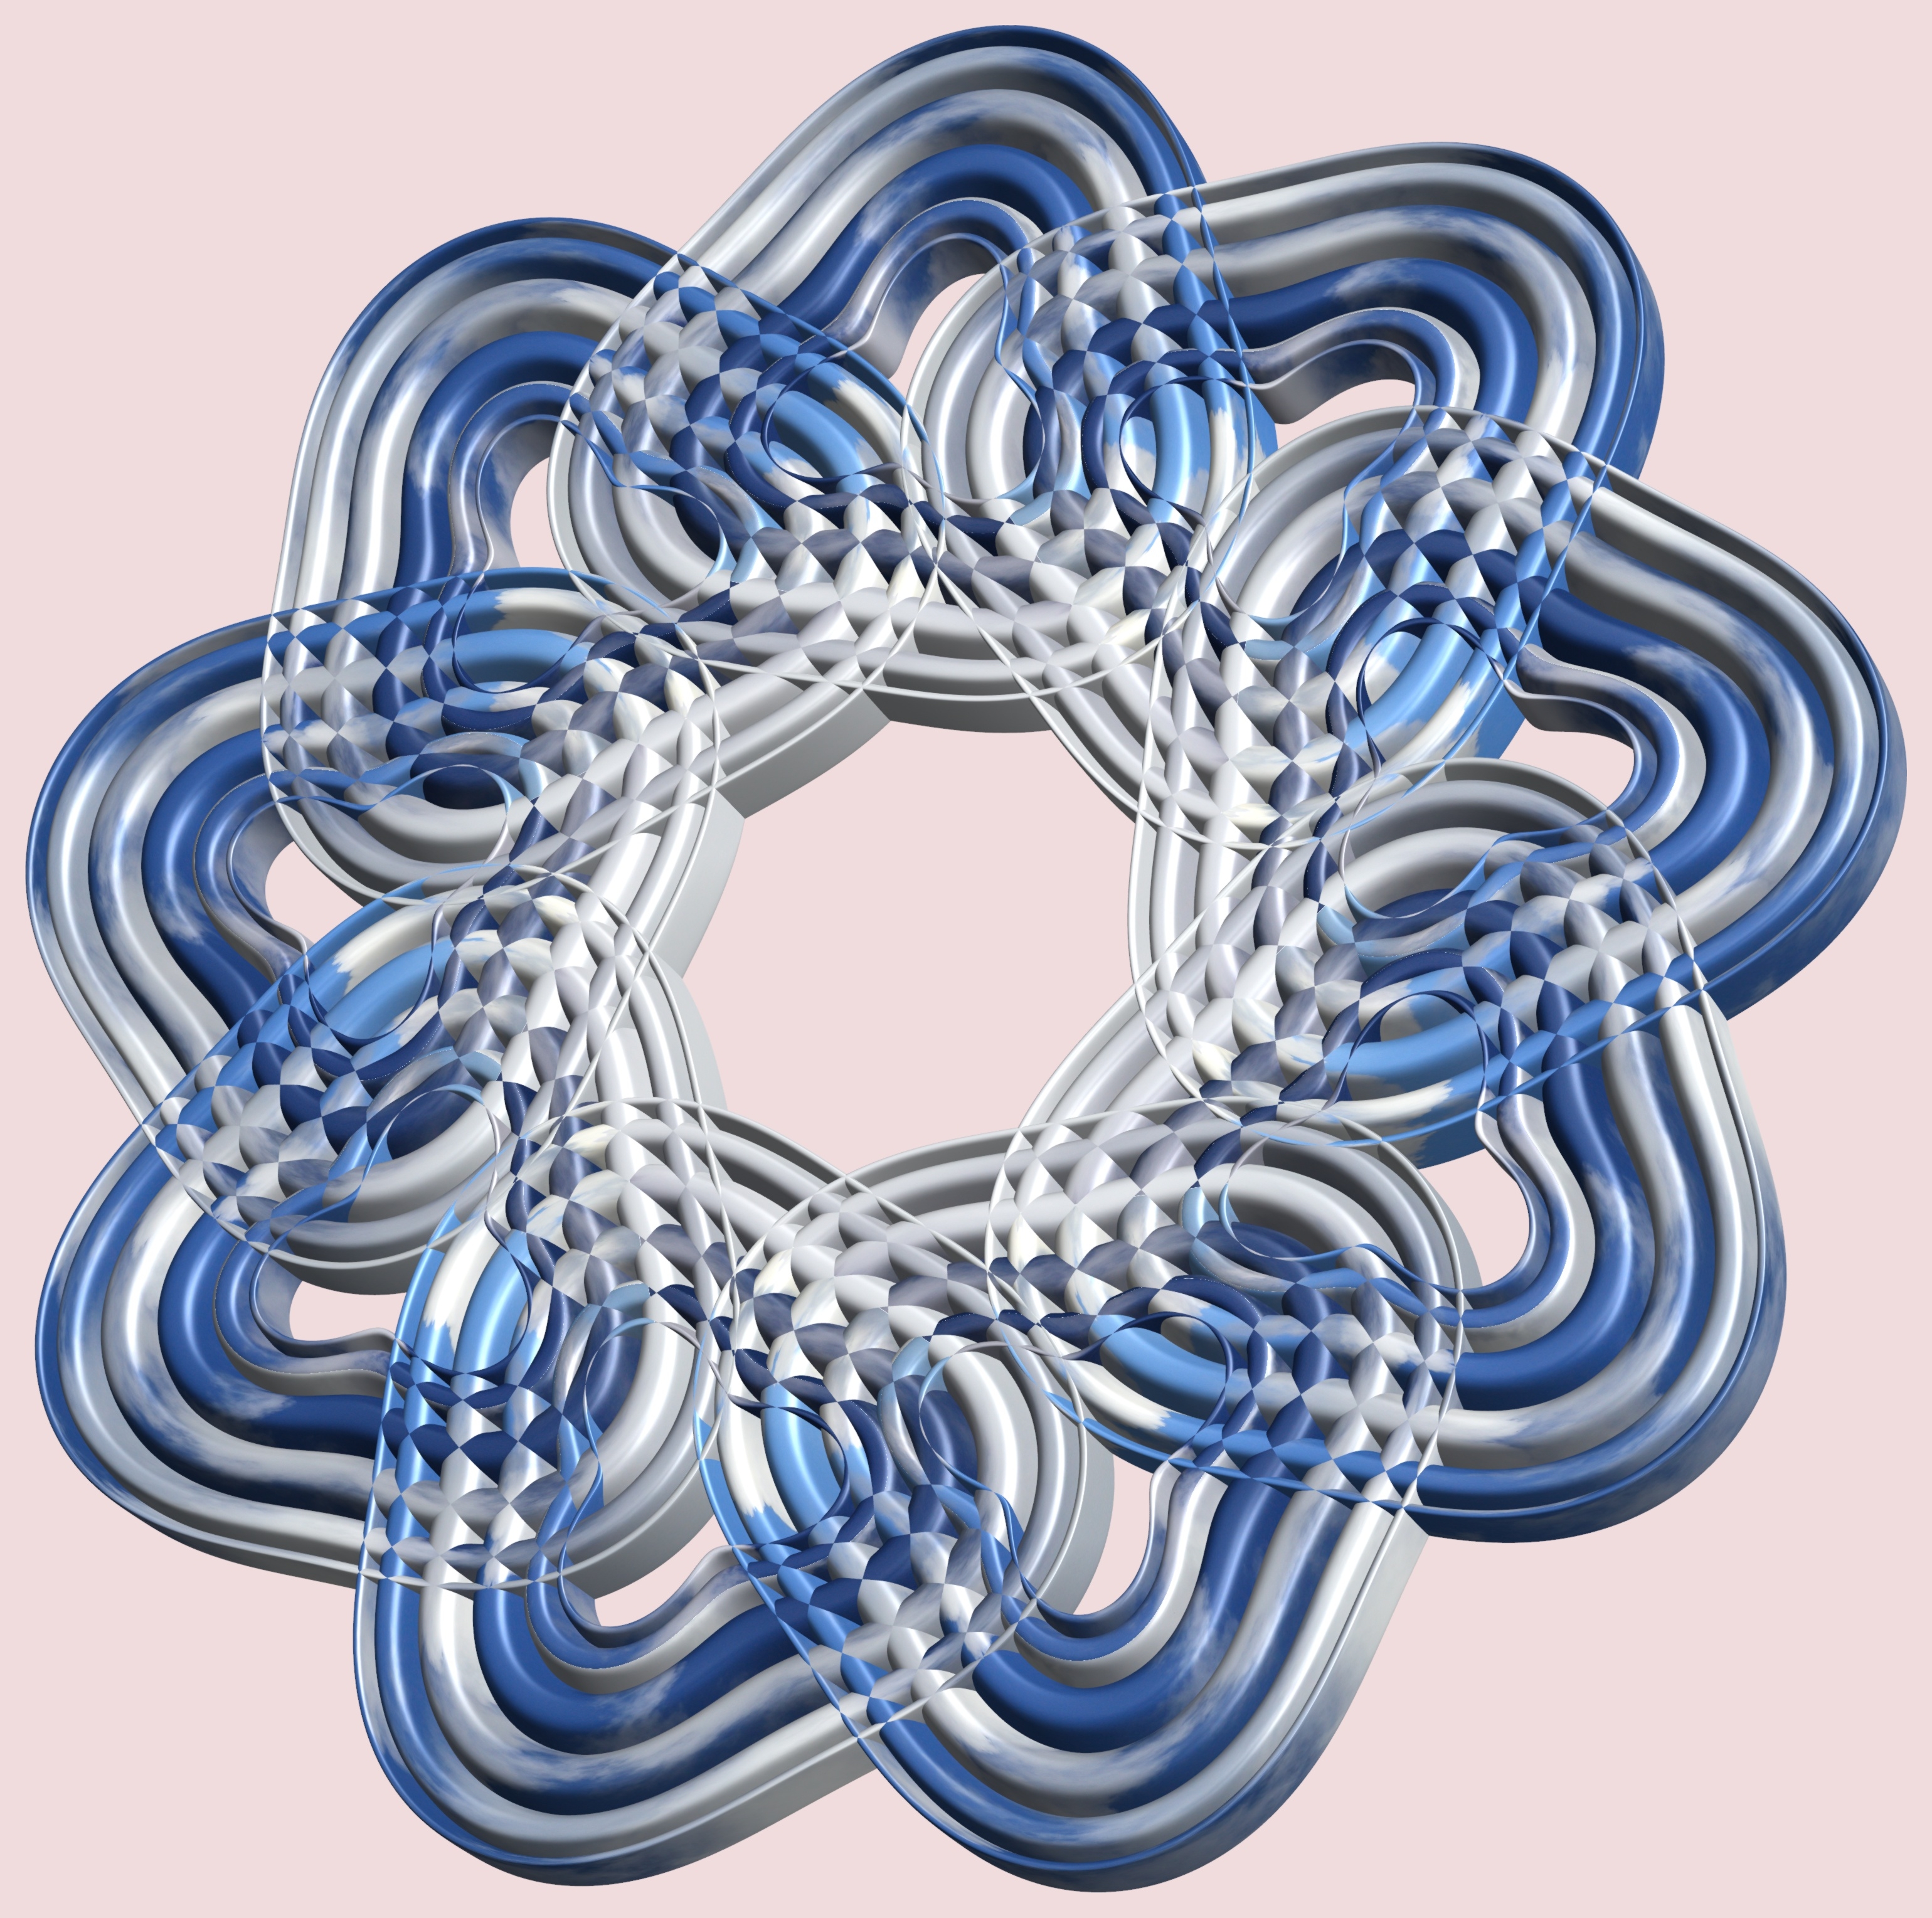
structure, texture, spiral, chain, pattern, circle, font, cool image, design, symmetry, 3d, graphic, torus, mathematica, cg, parametricplot3d, code, program, algorithm, mapping, body jewelry